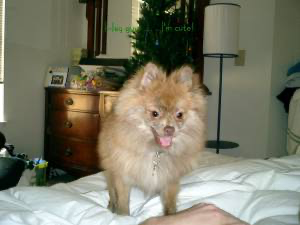
Animal: dog
Breed: pomeranian